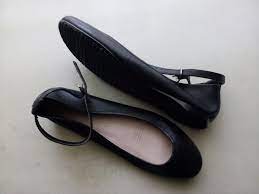
Label: Ballet Flat